Nakano Station (Tokyo)

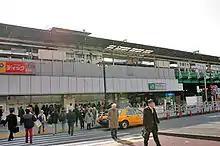
The north entrance in December 2006, before rebuilding

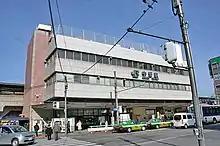
The south entrance in December 2006

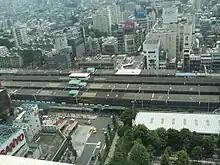
Nakano Station viewed from above in June 2003

In the 2015 data available from Japan’s Ministry of Land, Infrastructure, Transport and Tourism, Nakano → Shinjuku was one of the train segments among Tokyo's most crowded train lines during rush hour.